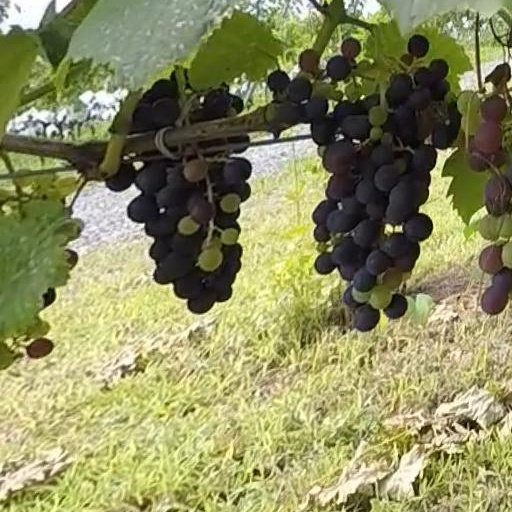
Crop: grape